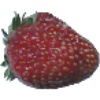
Label: Strawberry Wedge 1